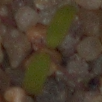
Label: fat_hen